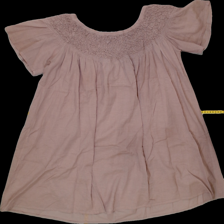
View: front
Type: Dress
Category: Ladies
Brand: Not Applicable
Colors: Brown
Material: 100%viscose
Trend: No trend
Stains: No
Price range: 50-100
Recommended usage: Reuse